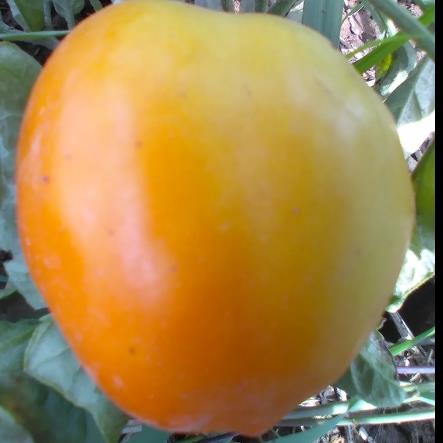
Crop: Tomato
Condition: healthy-fruit